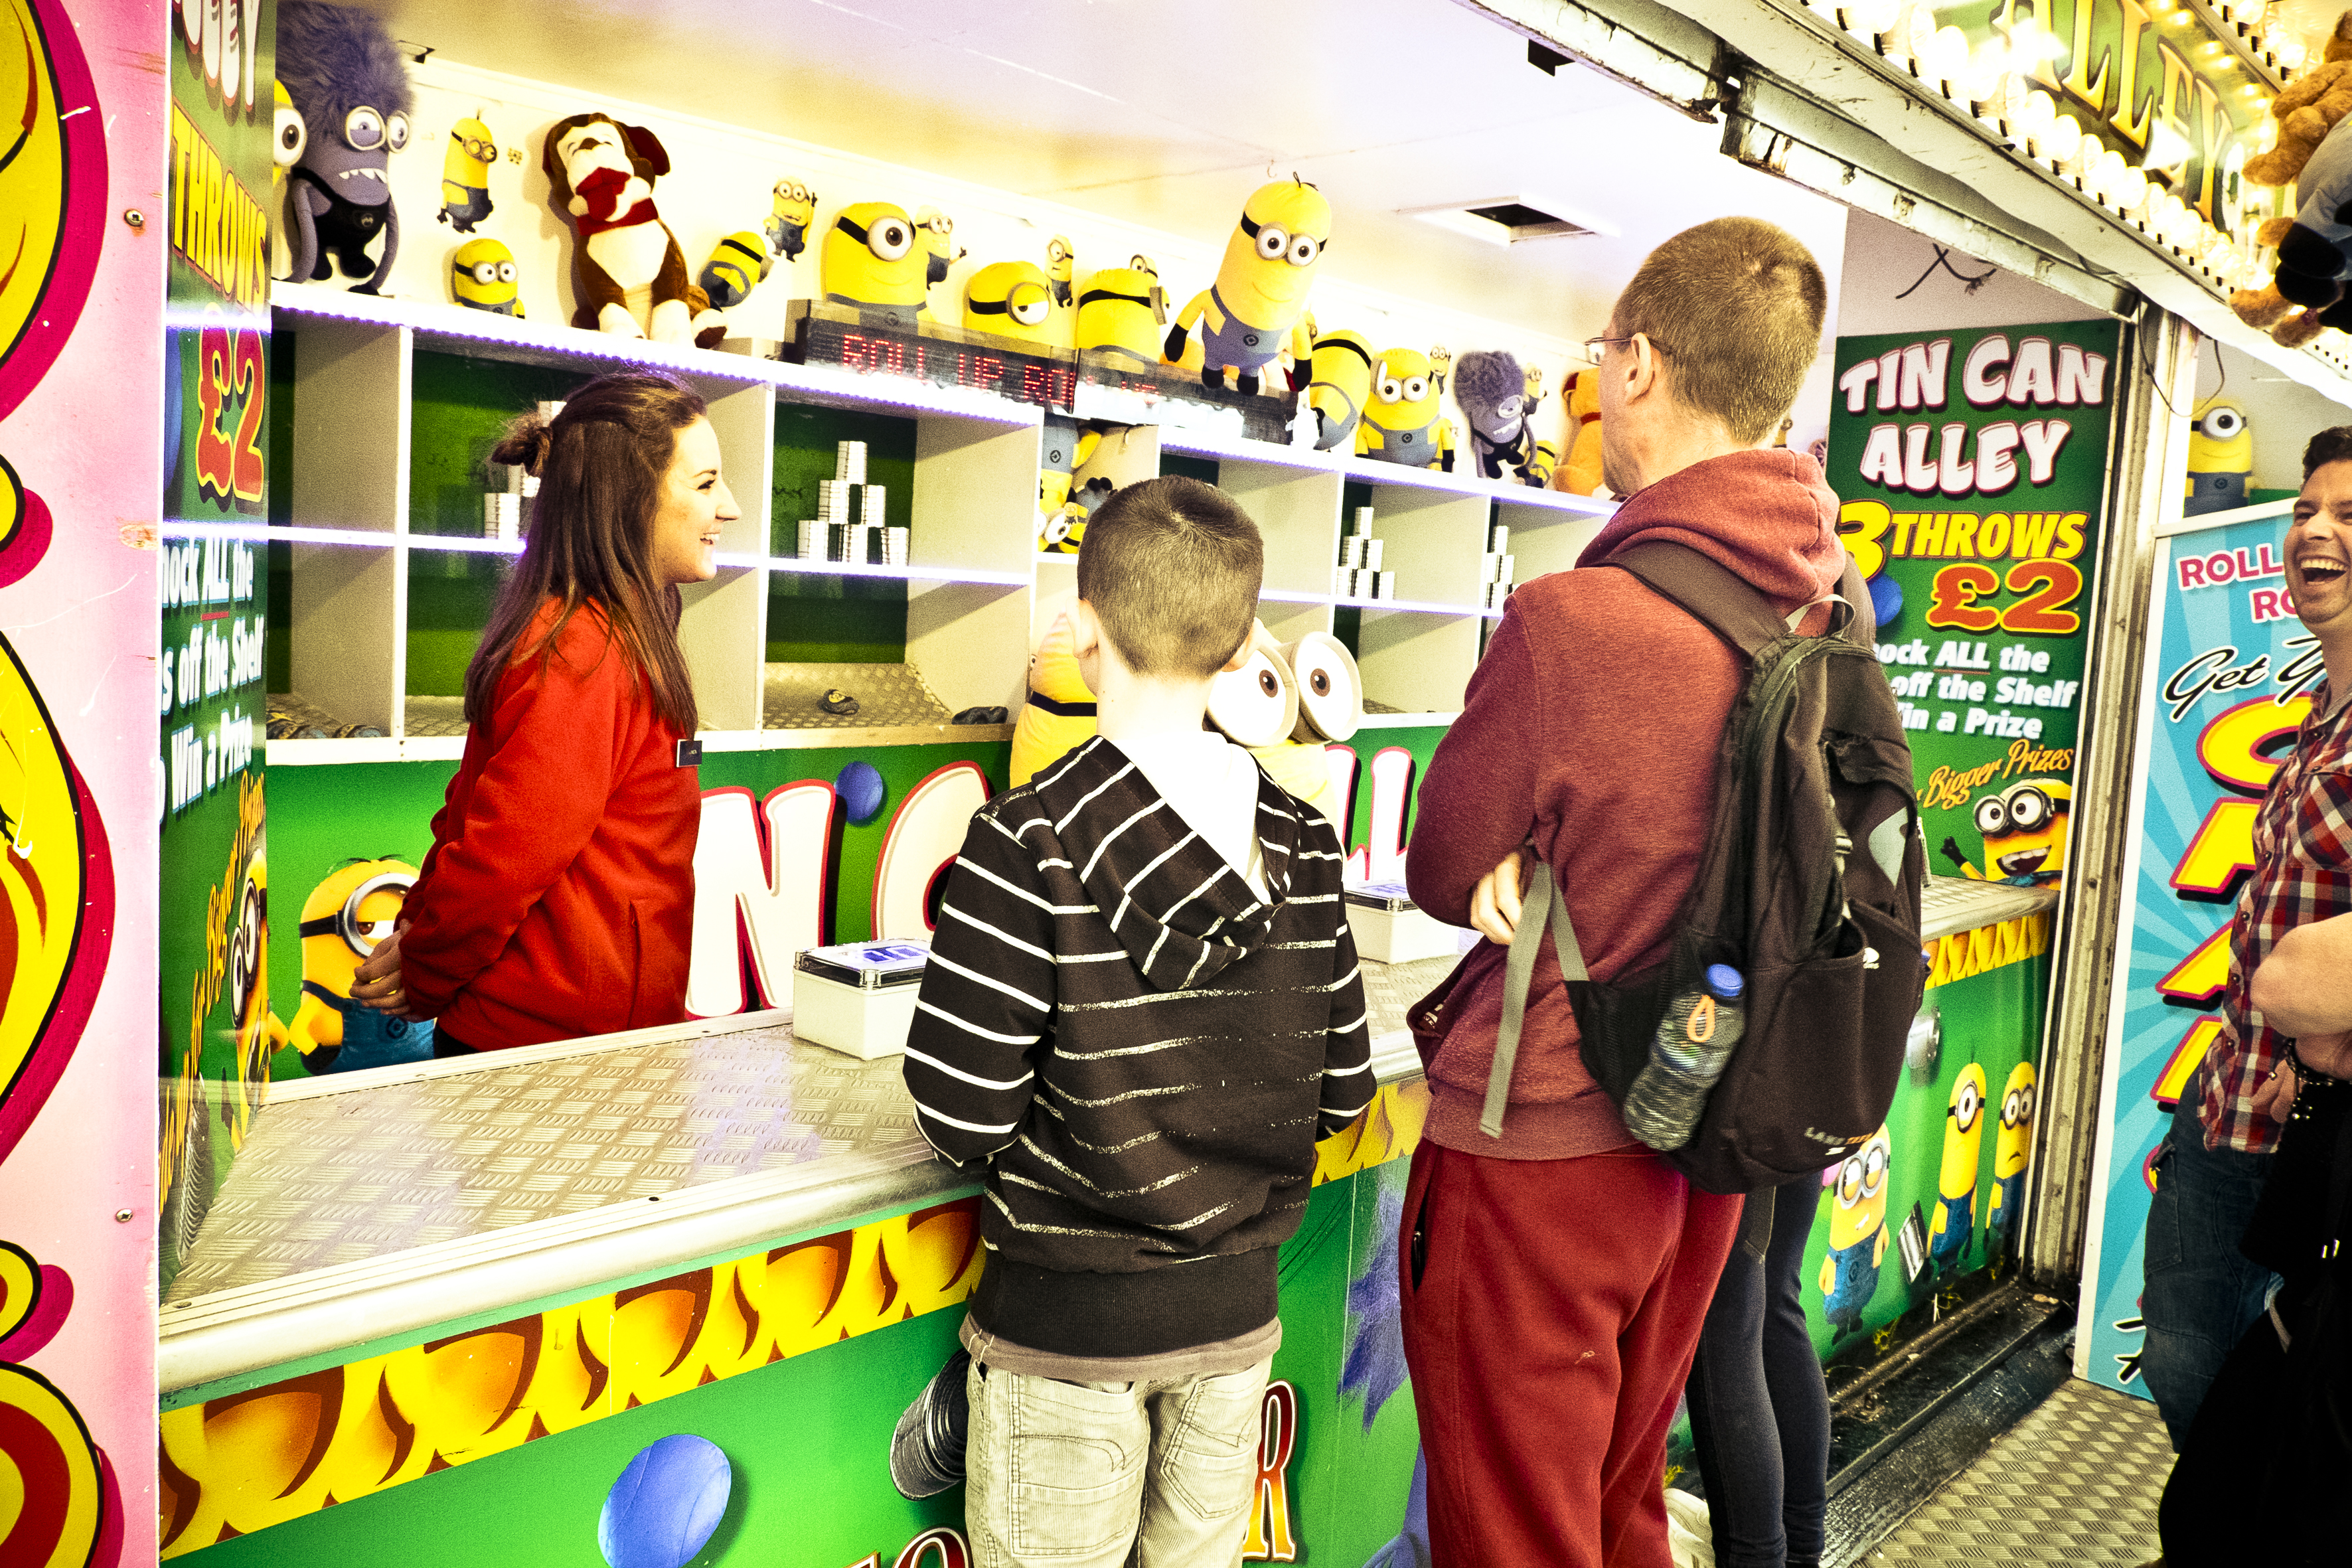
street, play, urban, travel, recreation, fujifilm, child, leisure, toy, fast food, product, uk, england, fun, supermarket, fuji, fair, fujixt1, fujix, brighton, amusement ride